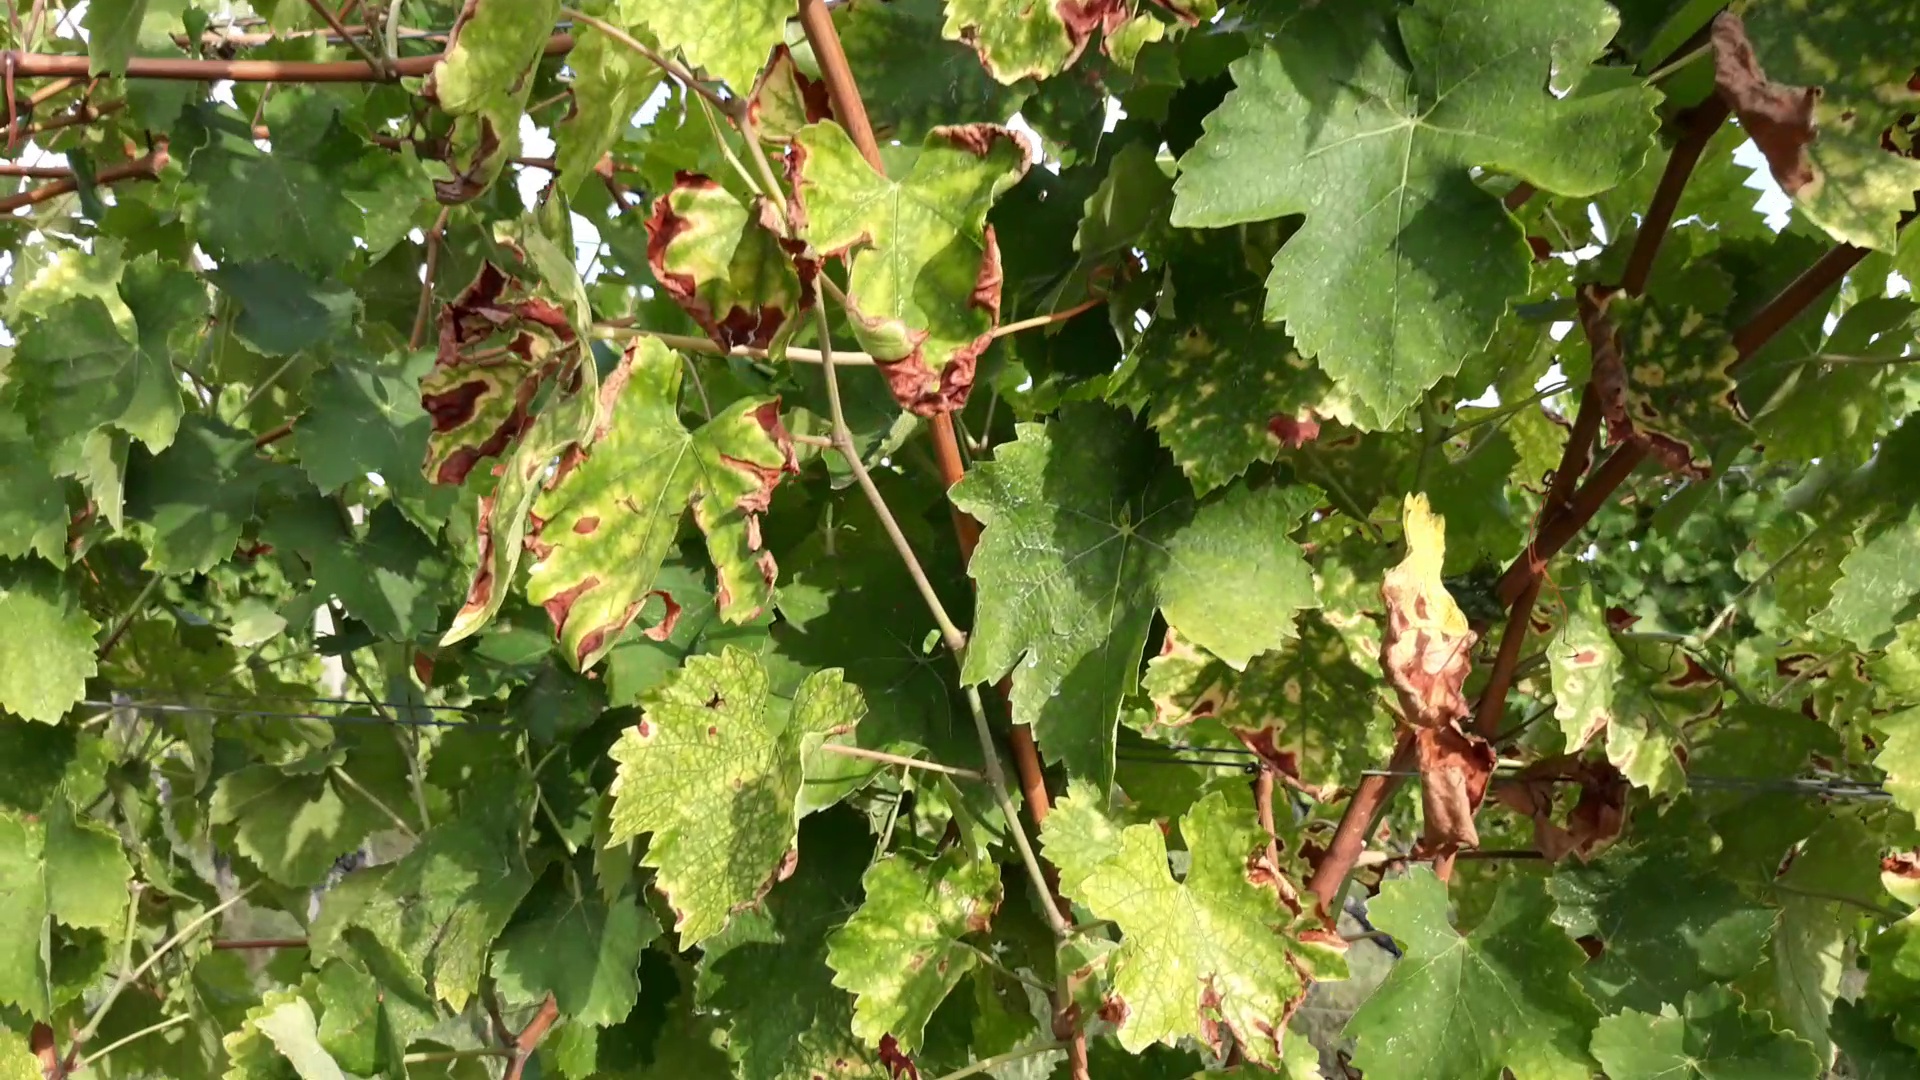
Label: esca